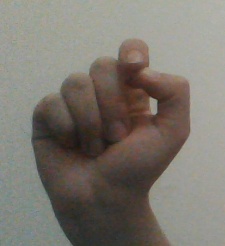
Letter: fa